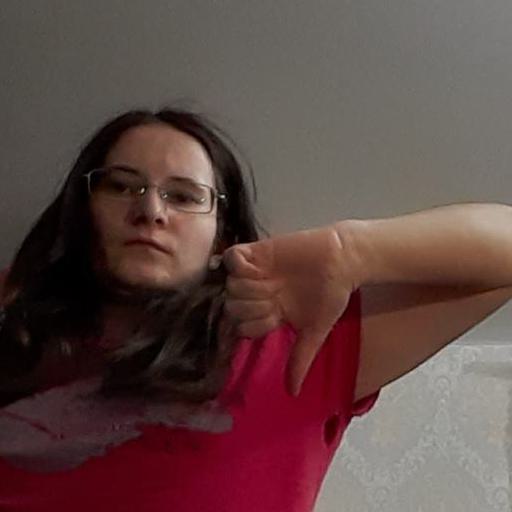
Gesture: dislike